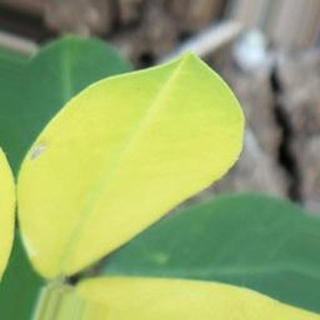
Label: groundnut_nutrition_deficiency